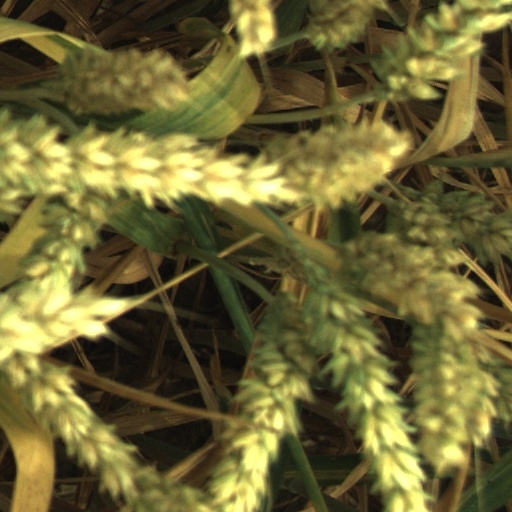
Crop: wheat